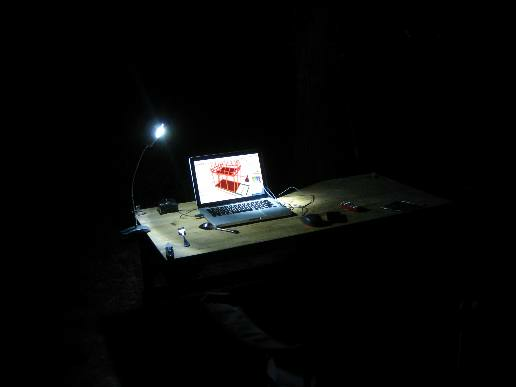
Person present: No